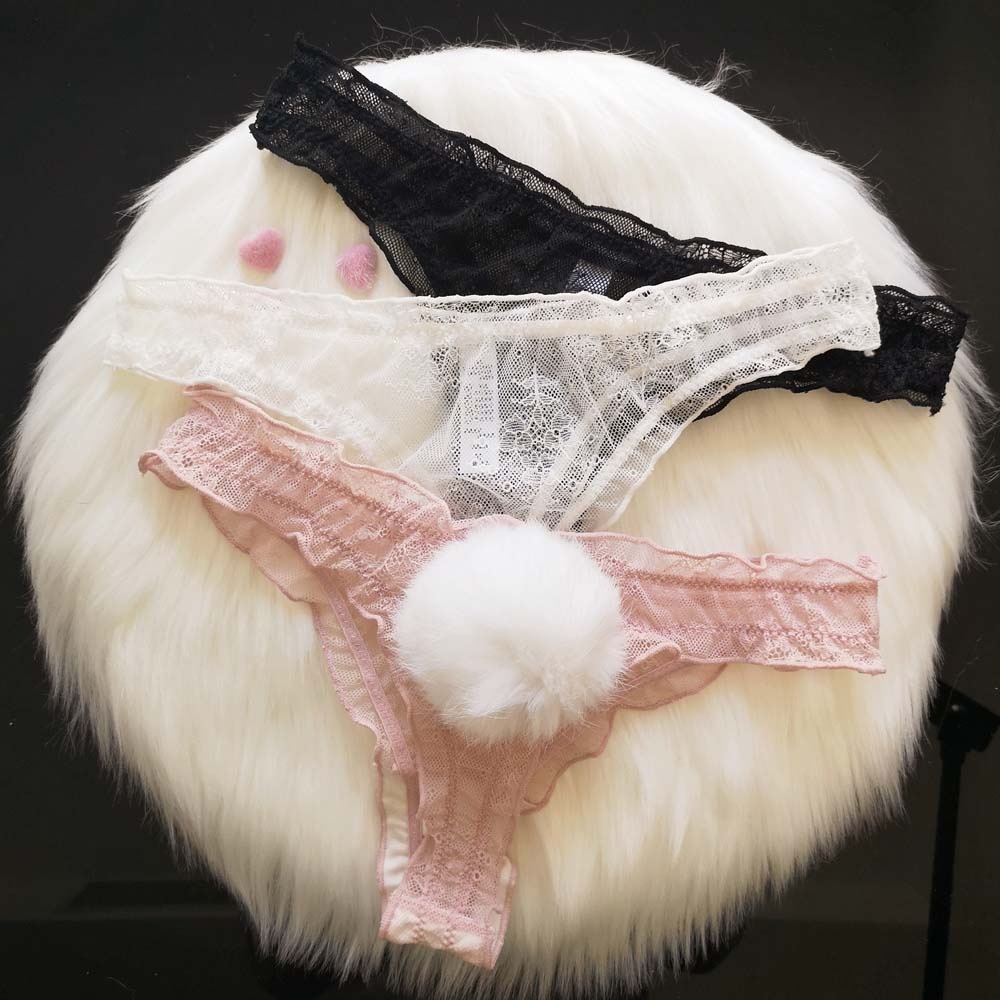
Plush Ball Rabbit Tail Panties
Material: COTTON Pattern Type: Solid Gender: WOMEN Item Type: Panties Style: Exotic Decoration: Lace Type 1: Panties Type 2: G-string Type 3: Thong Type 4: Exotic Apparel Type 5: Low Waist Type 6: Plush Ball Type 7: Rabbit Tail Type 8: Breathable Transparent
Brand: Original Yawdie Apparel
Category: Apparel & Accessories > Clothing > Lingerie